Patrick Depailler

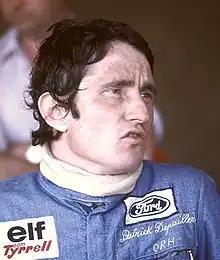
Depailler in 1975

Patrick André Eugène Joseph Depailler (9 August 1944 – 1 August 1980) was a French racing driver, who competed in Formula One from to . Depailler won two Formula One Grands Prix across eight seasons.